Checkers speech

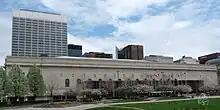
The Cleveland Public Auditorium, site of the Republican fundraiser on September 23, 1952

As Nixon discussed their finances, the telecast again showed Pat Nixon, fixedly watching her husband. Pat Nixon later stated that her rapt gaze was because she did not know exactly what he would say, and wanted to hear. Nixon detailed their assets and liabilities: the mortgaged home in Washington; the similarly mortgaged home in California, then occupied by his parents. The loans from his parents and from Riggs Bank. The borrowed-against life insurance policy on the senator; no insurance on his wife or children. The two-year-old Oldsmobile and the family furniture, and that he and his wife owned no stocks or bonds.